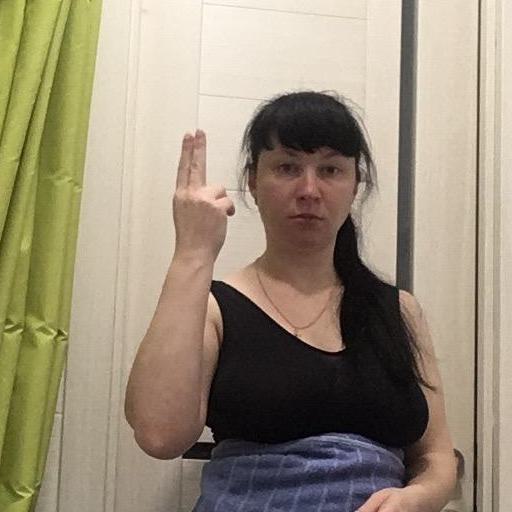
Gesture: two_up_inverted